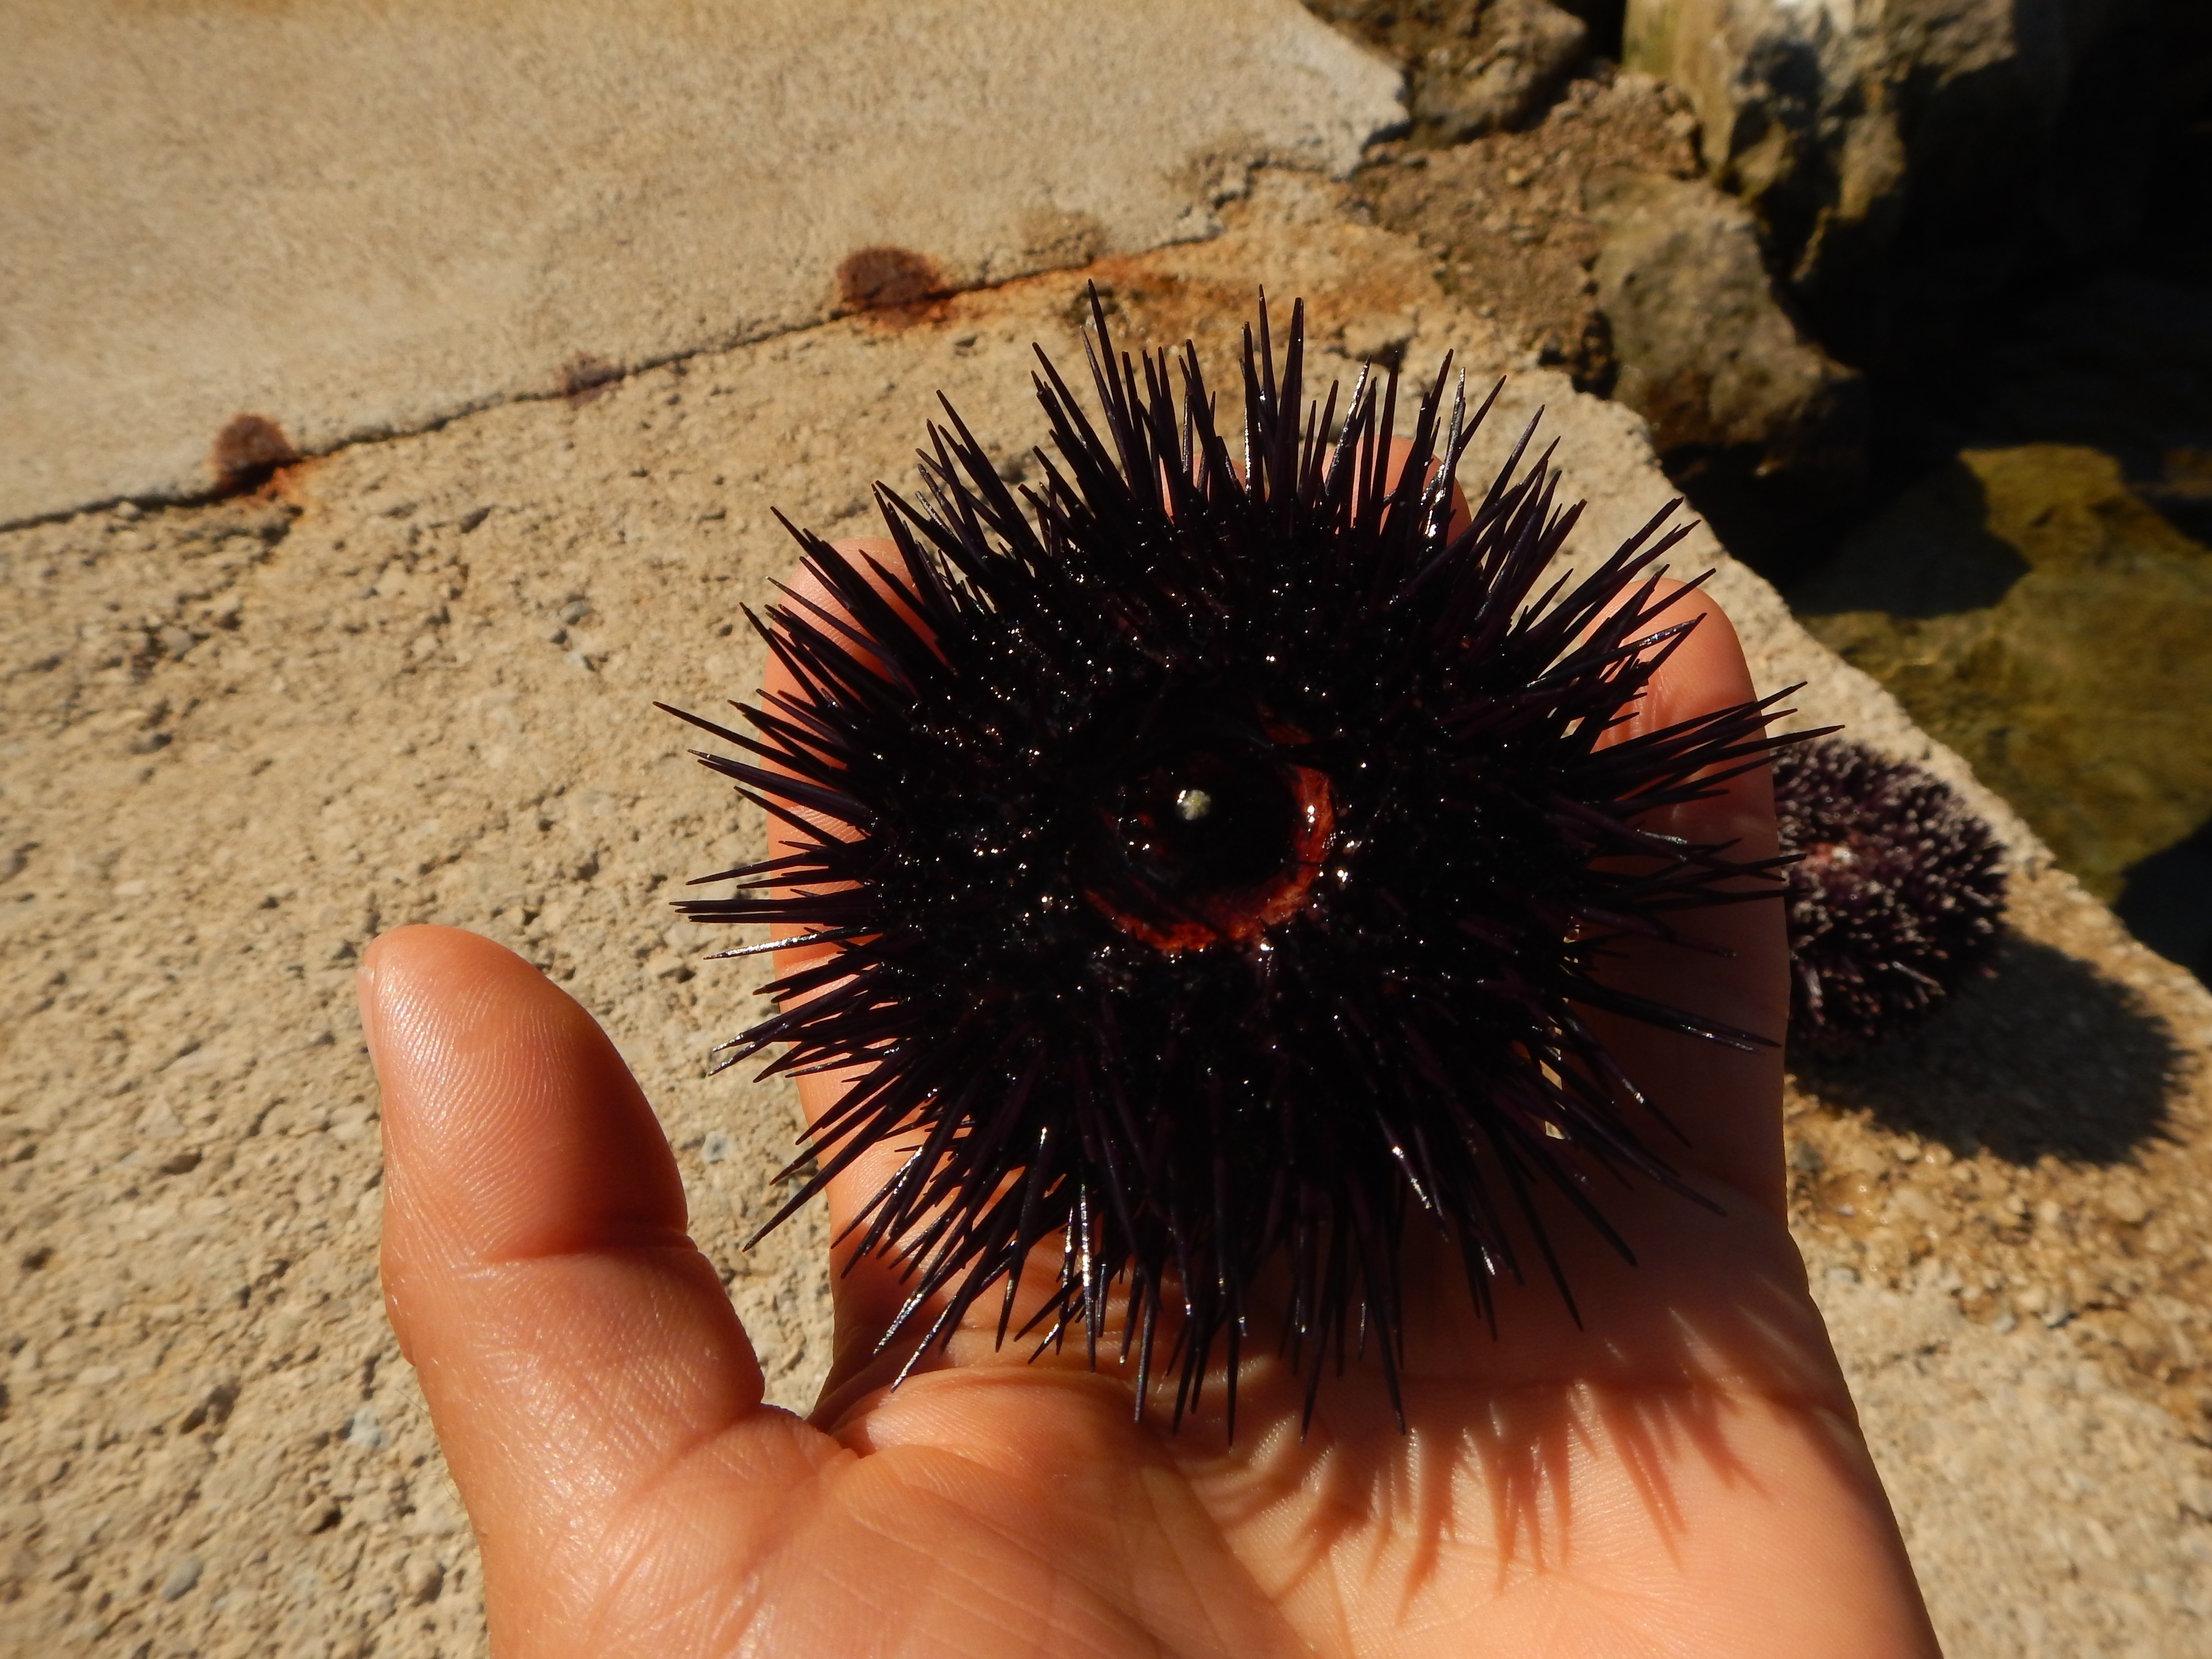
hand, sea, flower, biology, fauna, invertebrate, close up, sea urchin, macro photography, echinoderm, marine animals, tip harris, echinide, marine biology, marine invertebrates